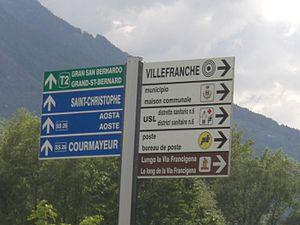
La signalisation bilingue consiste en la représentation sur un même panneau de signalisation d'inscriptions en deux langues ou plus. Son utilisation est réglementairement réservée à des situations locales où est en vigueur le bilinguisme administratif ou bien où il existe un important trafic touristique ou commercial ; on en trouve parfois aussi dans les quartiers où la proportion d'immigrés originaires d'une même zone linguistique est élevée. Dans un sens plus extensif, elle inclut, dans les régions où coexistent des langues transcrites en alphabets non latins, la translittération des toponymes et l'éventuelle traduction des textes complémentaires. La tendance générale est plutôt de remplacer les informations qui devraient être fournies en plusieurs langues par des symboles et des pictogrammes standardisés au niveau international et représentatifs du contenu de l'information. L'emploi de la signalisation bilingue est sans doute le principal instrument symbolique de perception et d'institutionnalisation de la réalité bilingue d'un territoire.
Le bilinguisme est la capacité d'un individu d’alterner entre deux langues selon ses besoins. Par extension à un territoire, le bilinguisme est la coexistence de deux langues officielles dans un même État. Le bilinguisme constitue la forme la plus simple du multilinguisme, qui s'oppose à l'unilinguisme.